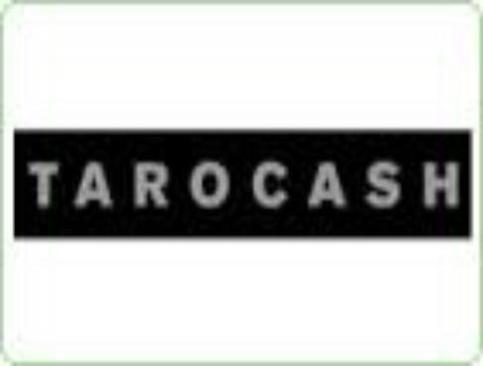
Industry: Clothes